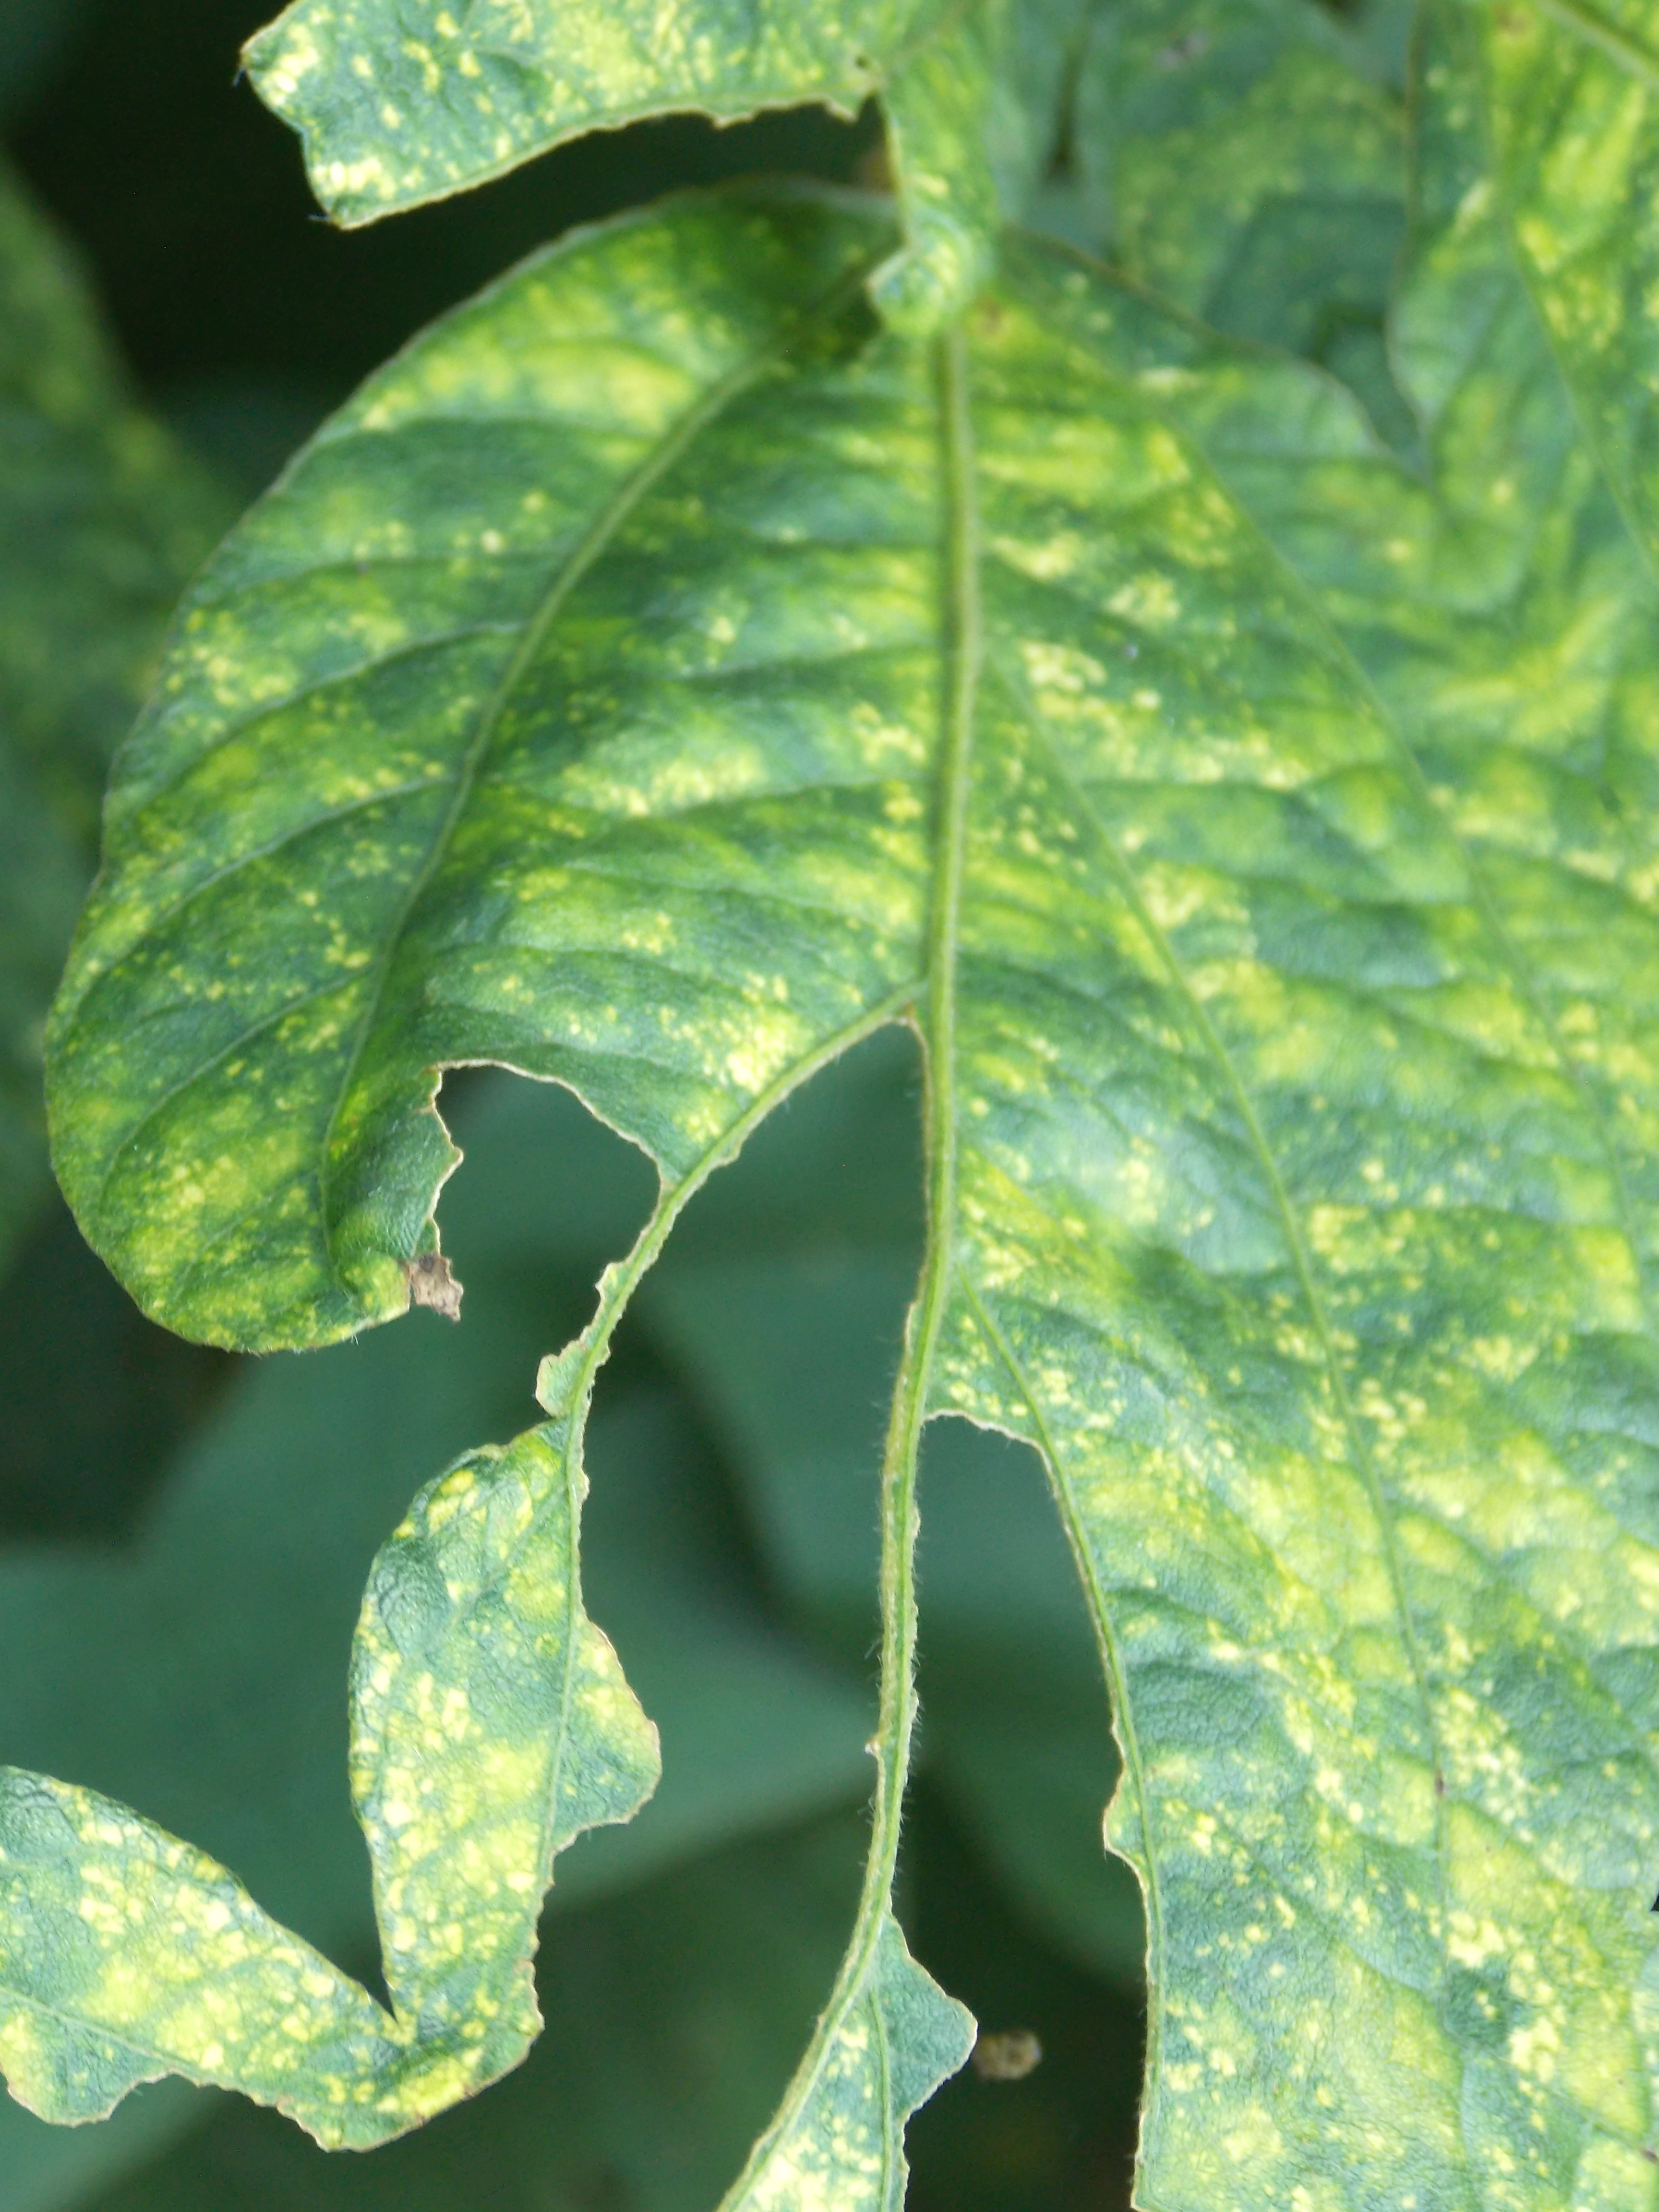
Label: Disease